2013 Colorado floods

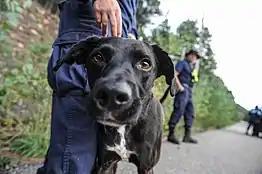
A rescue dog from the Federal Urban Search and Rescue task force for the floods.

President Barack Obama first declared a state of emergency for Boulder, El Paso, and Larimer counties, with an additional 12 counties added September 16: Adams, Arapahoe, Broomfield, Clear Creek, Denver, Fremont, Jefferson, Morgan, Logan, Pueblo, Washington and Weld counties. This authorized federal search and rescue teams, as well as supplies such as food, water, cots, generators, and emergency flood control measures. Obama also declared a major disaster specifically for Boulder County, which provides for federal recovery assistance such as temporary housing, home repairs, and low-cost loans.